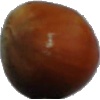
Label: Nut Forest 1